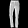
Label: Trouser